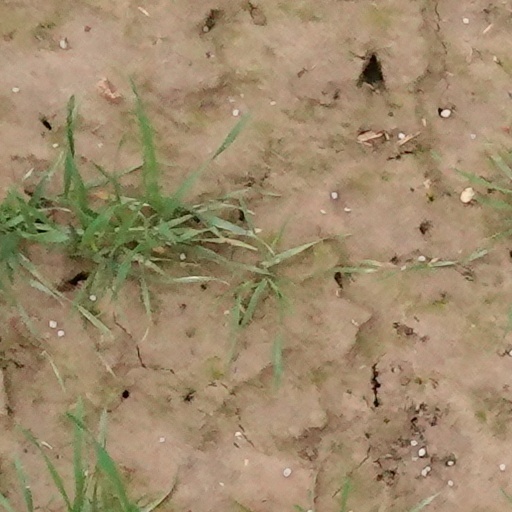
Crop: wheat